Megalyn Echikunwoke

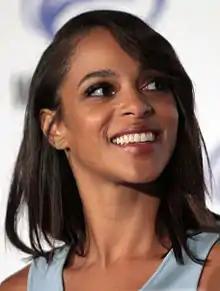
Echikunwoke in 2016

Ebubennem Megalyn Ann Echikunwoke (born May 28, 1983), also known as Megalyn E.K., is an American actress, known primarily for her roles in television and film.